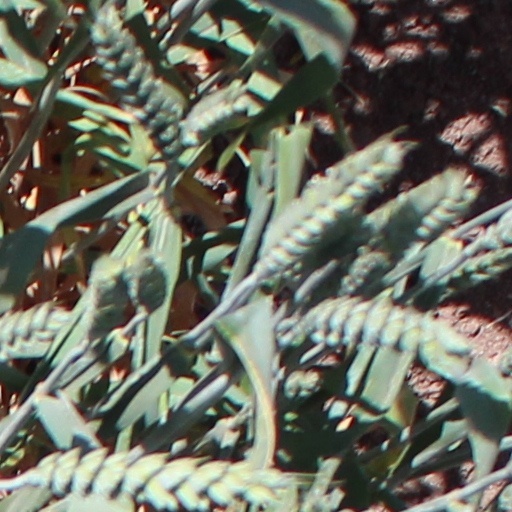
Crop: wheat